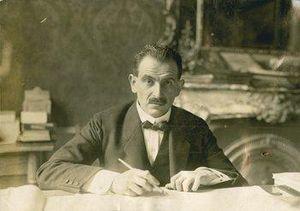
Otto Bauer, né le 5 septembre 1881 à Vienne en Autriche et mort le 4 juillet 1938 à Paris, est un homme politique socialiste autrichien et un théoricien de l'austromarxisme.